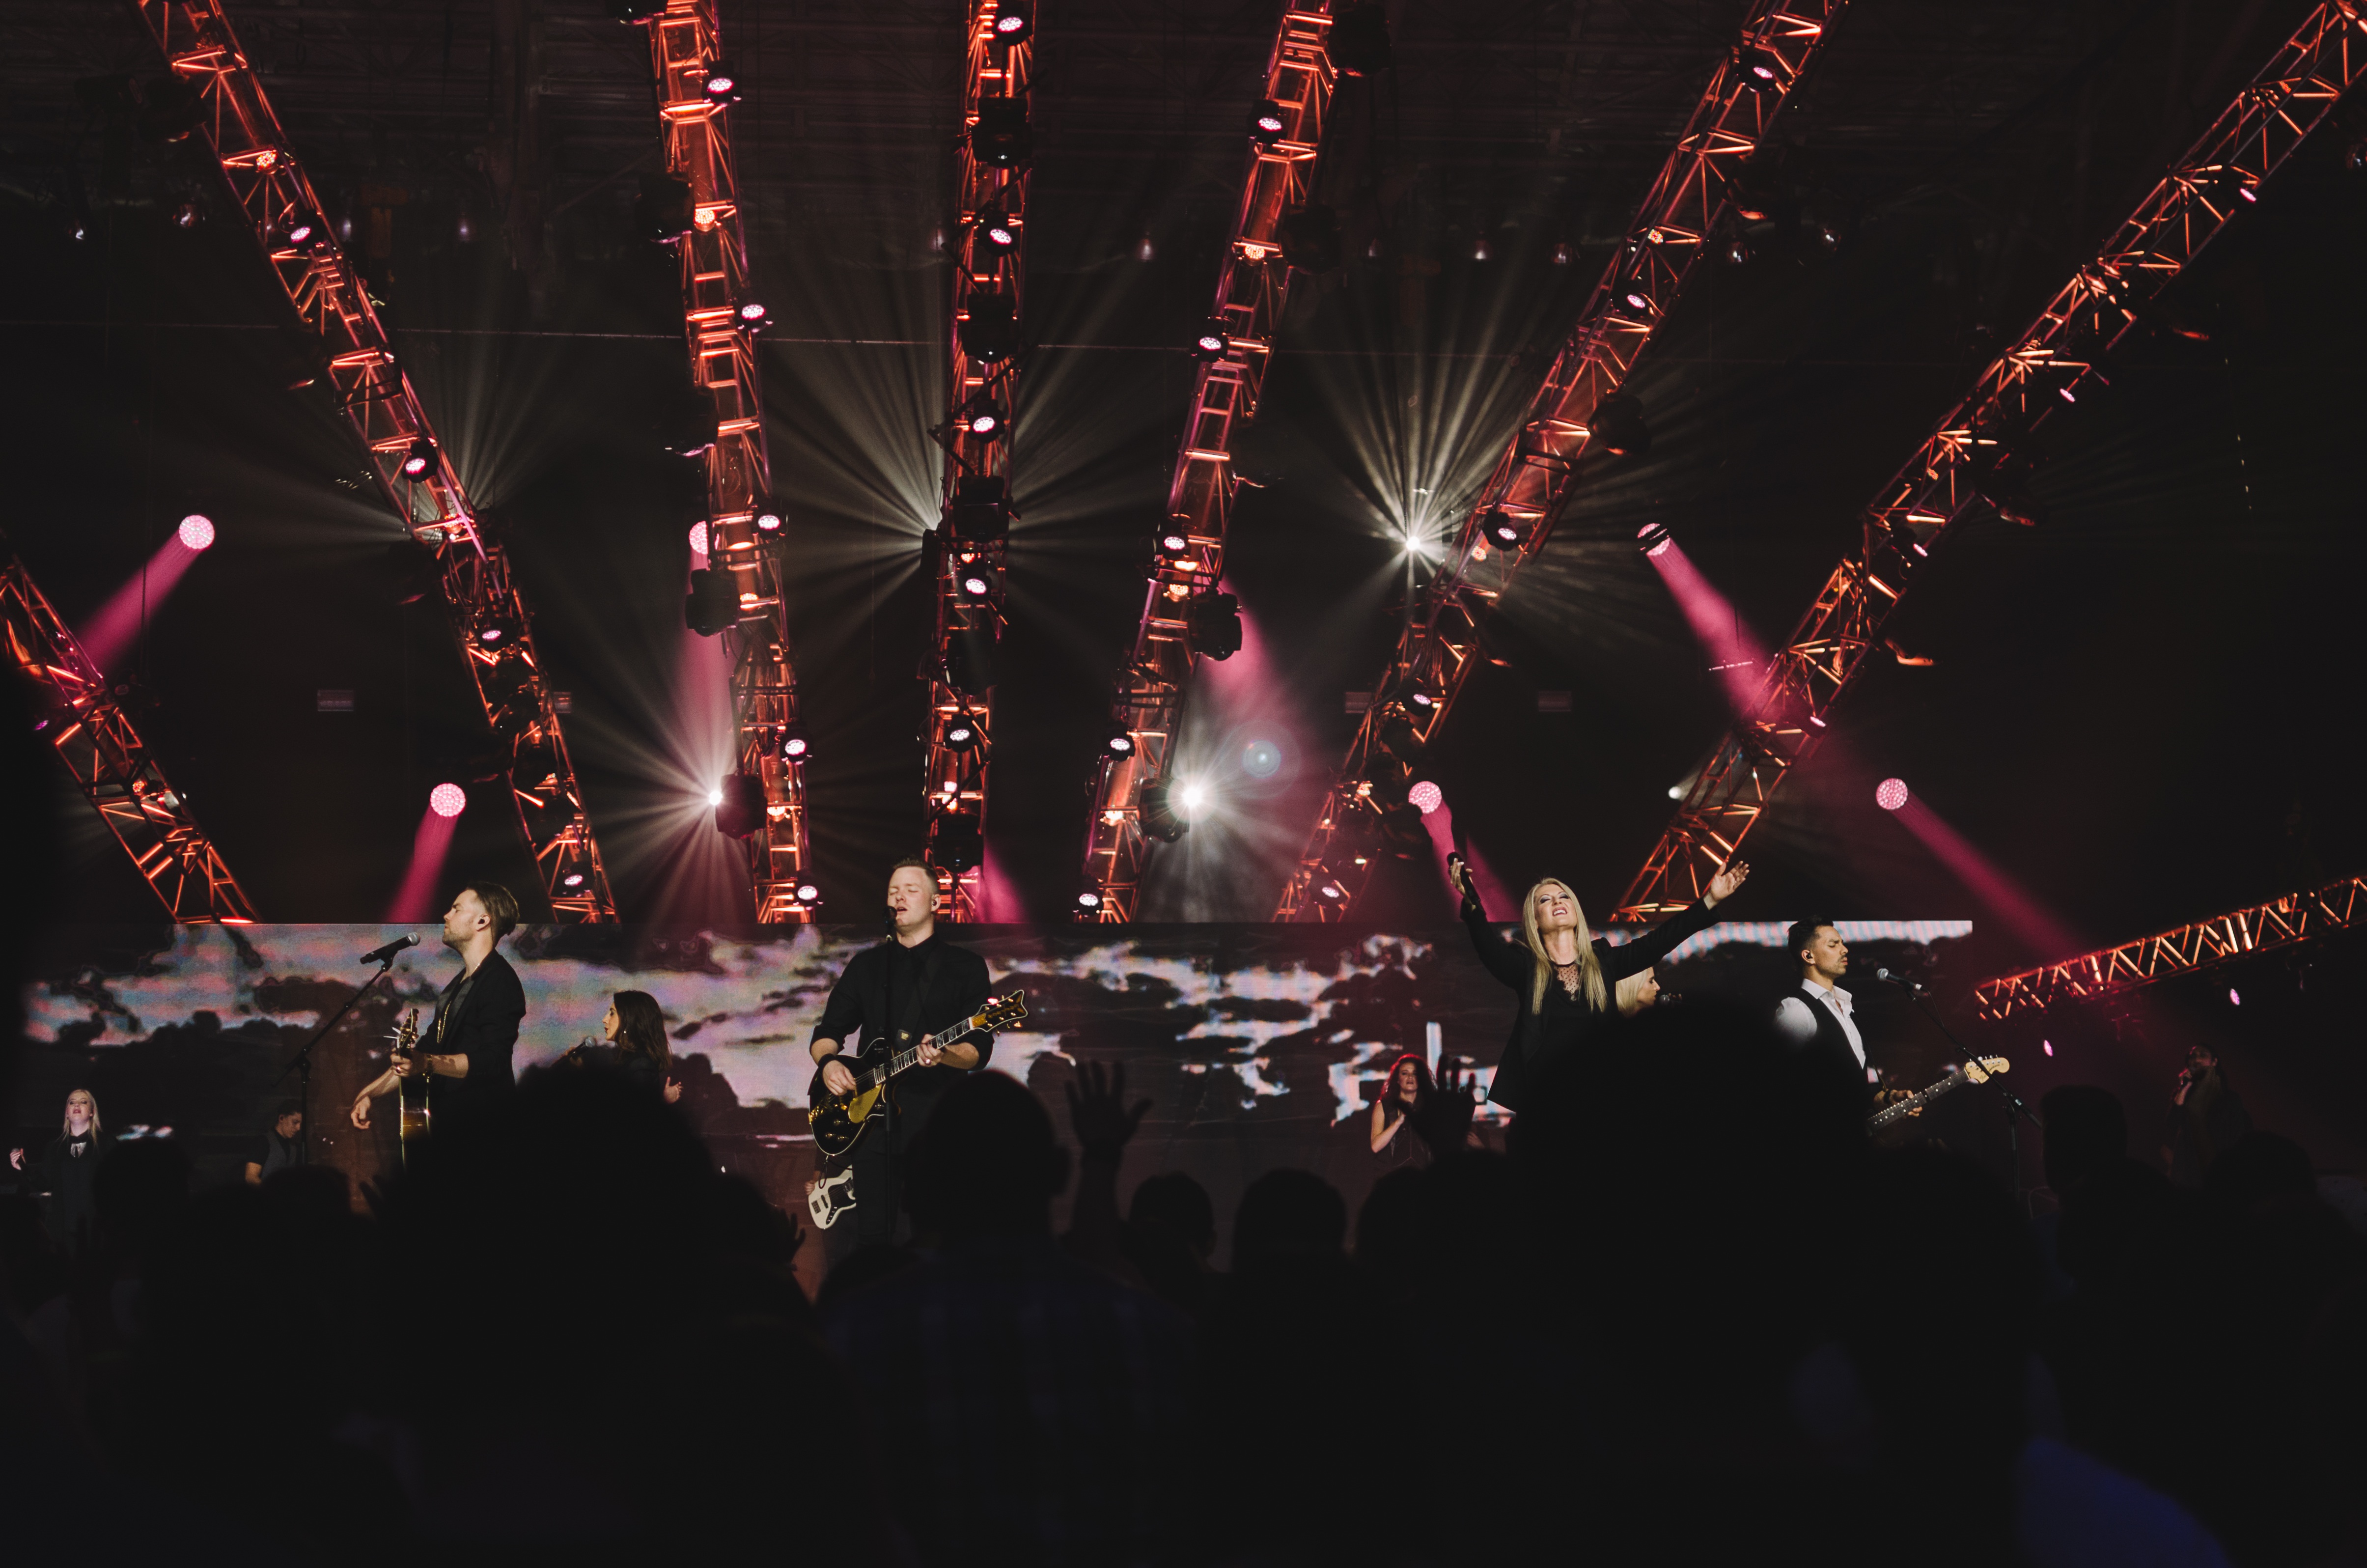
crowd, concert, audience, stage, performance, event, entertainment, performing arts, rock concert, musical theatre